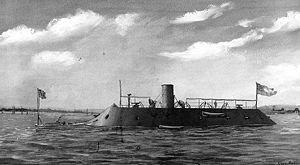
Le combat naval de Hampton Roads, également appelé Combat du Monitor et du Merrimack, est un combat naval de la guerre de Sécession, qui se déroule les 8 et 9 mars 1862.